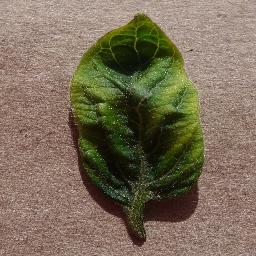
Label: Tomato___Tomato_Yellow_Leaf_Curl_Virus